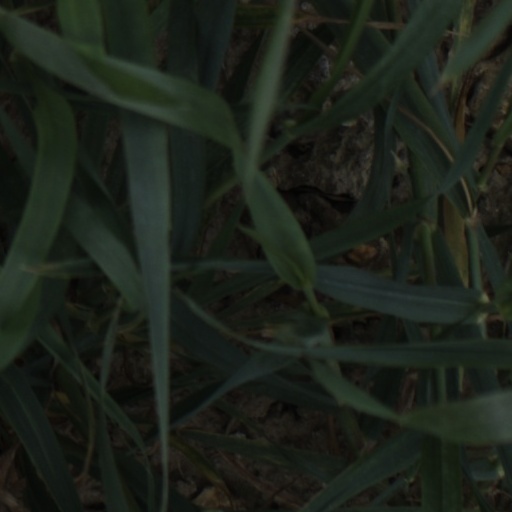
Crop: wheat